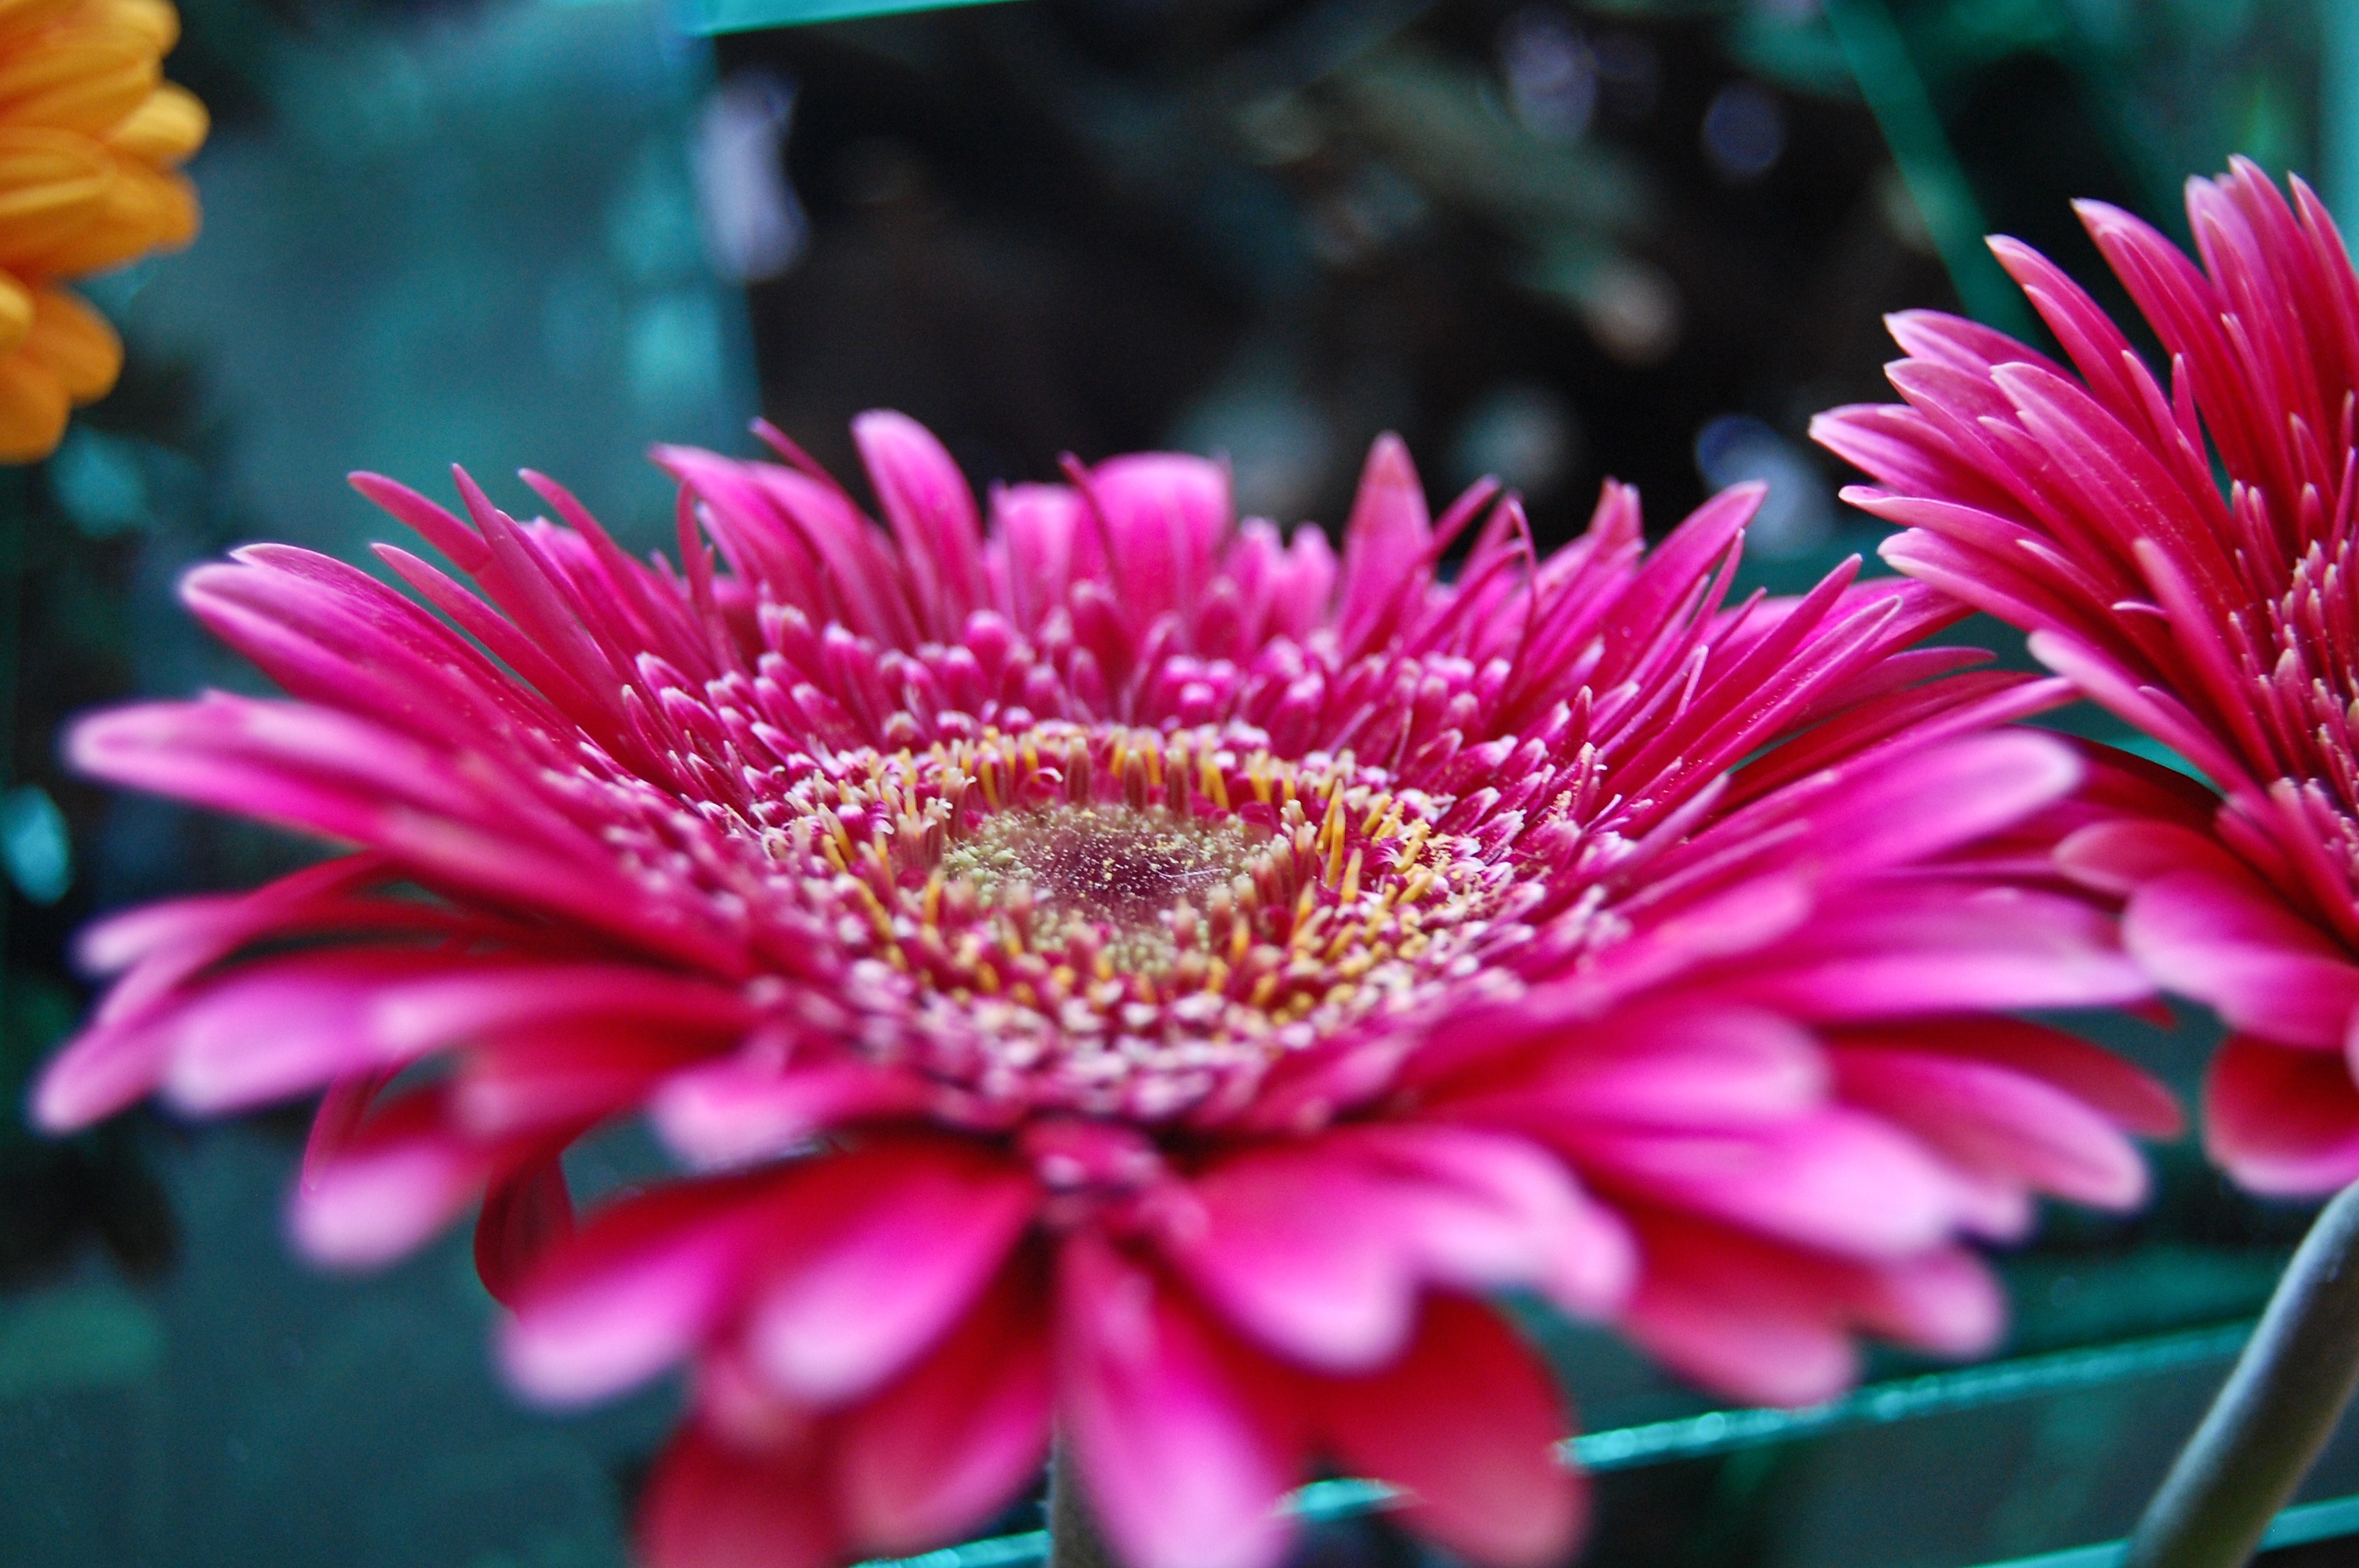
nature, plant, photography, flower, petal, daisy, red, pink, flora, close up, gerbera, floristry, macro photography, flowering plant, daisy family, annual plant, land plant, chrysanths